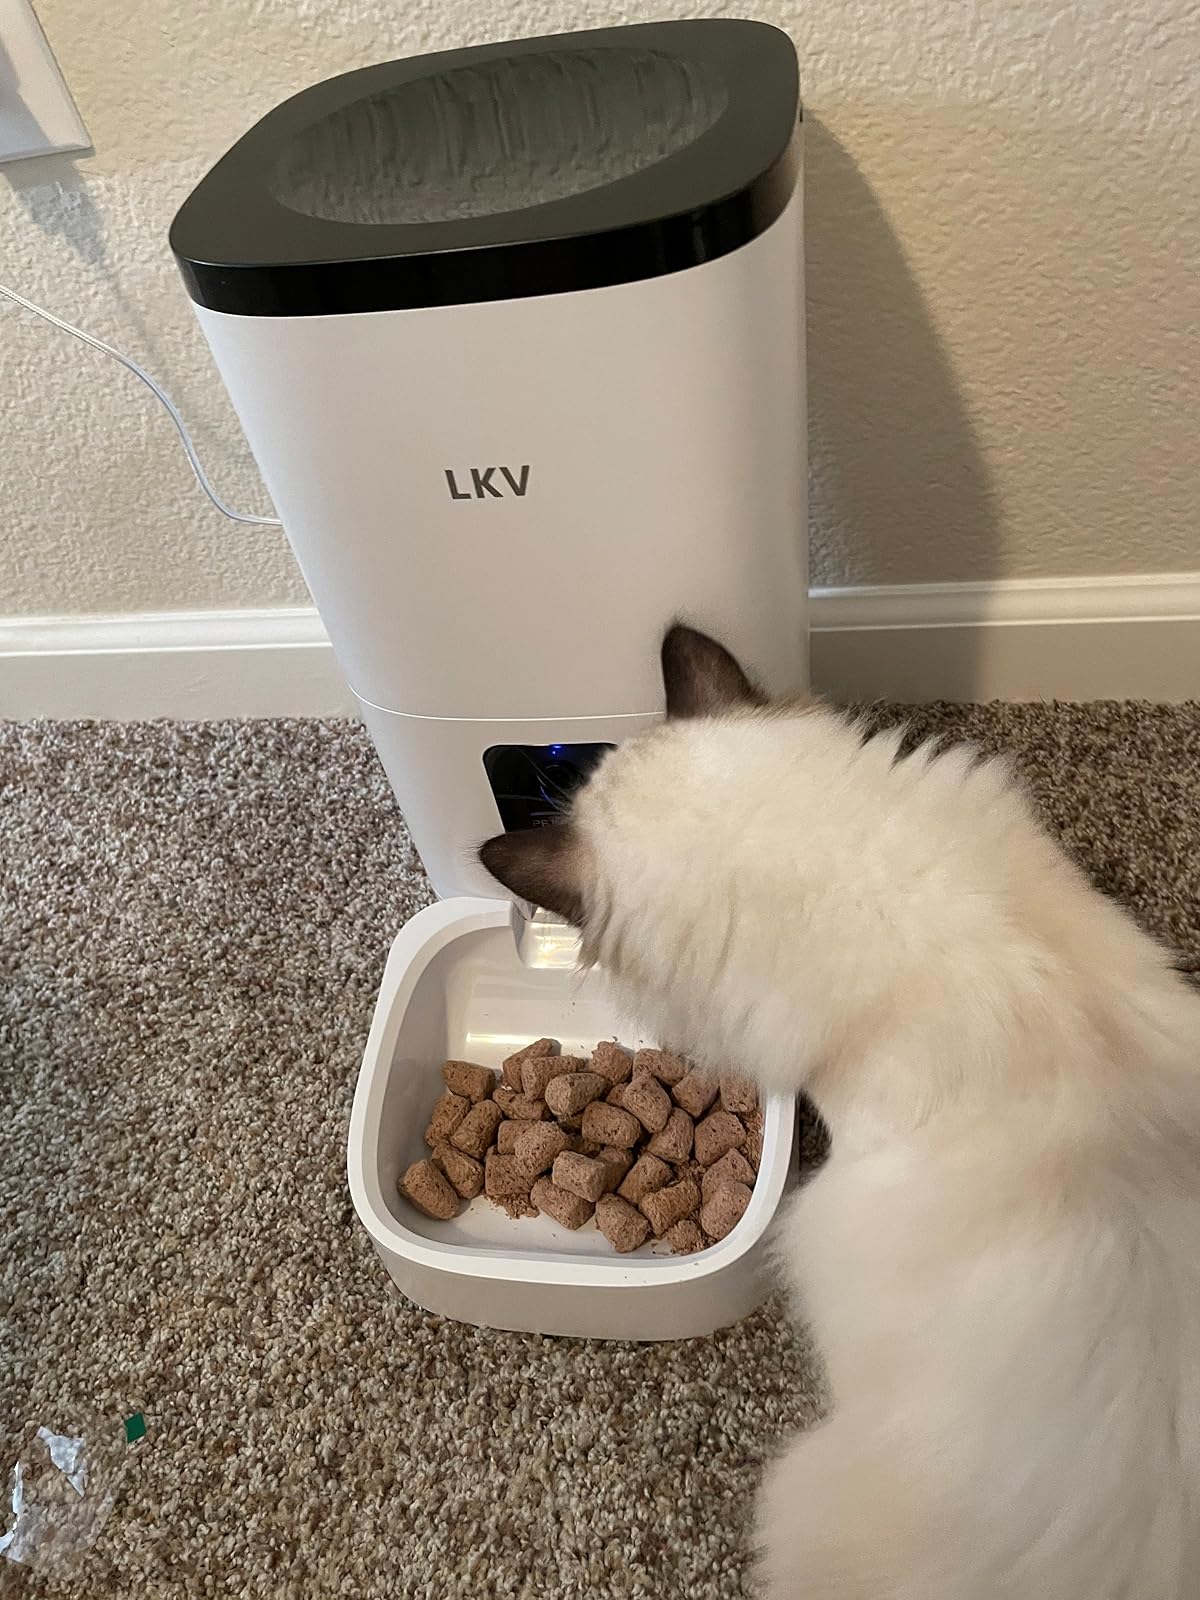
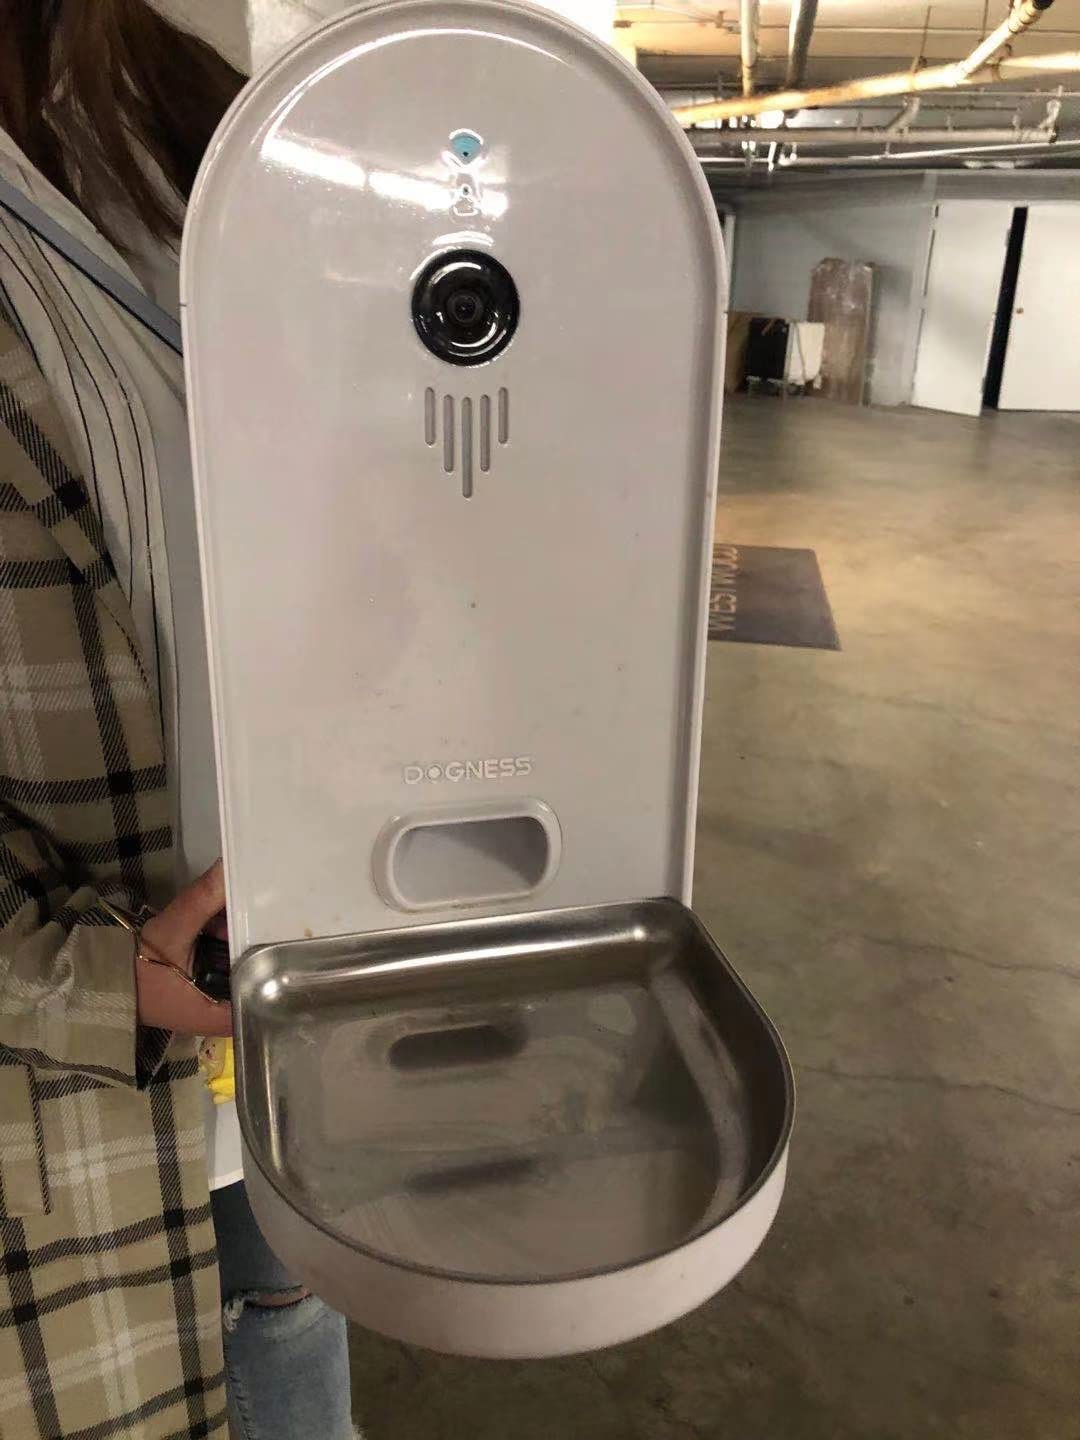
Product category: items_feeder
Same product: no